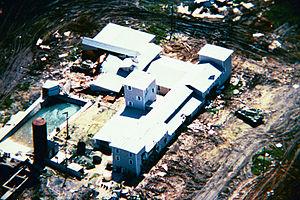
Le siège de Waco est un blocus qui s'est déroulé du 28 février au 19 avril 1993 à la résidence du groupe religieux les « Branch Davidians » dans la ville de Elk, près de Waco au Texas, aux États-Unis. Il y eut 4 morts du côté des agents du gouvernement ainsi que 82 morts, dont 25 enfants et le leader du groupe David Koresh, principalement dans l'incendie qui mit un terme aux 51 jours de siège par les forces de police.